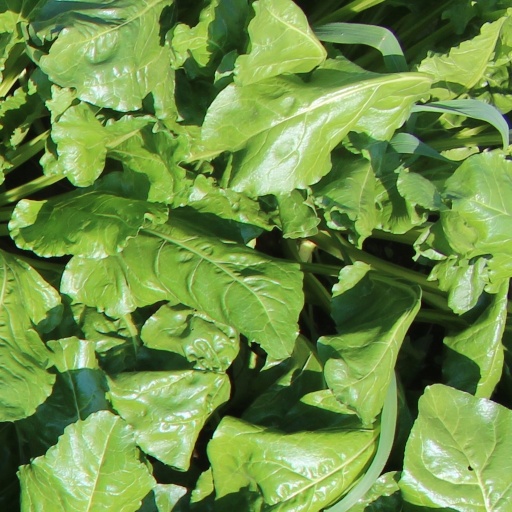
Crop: sugar beet